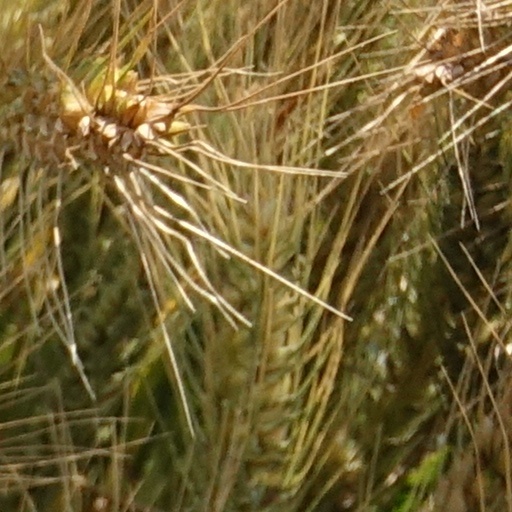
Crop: wheat